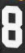
Number: 8